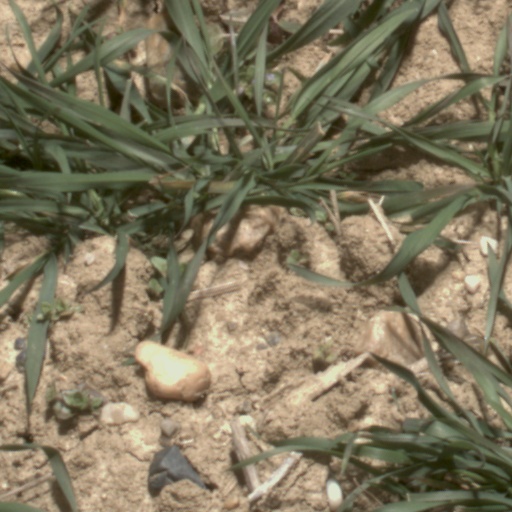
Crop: wheat